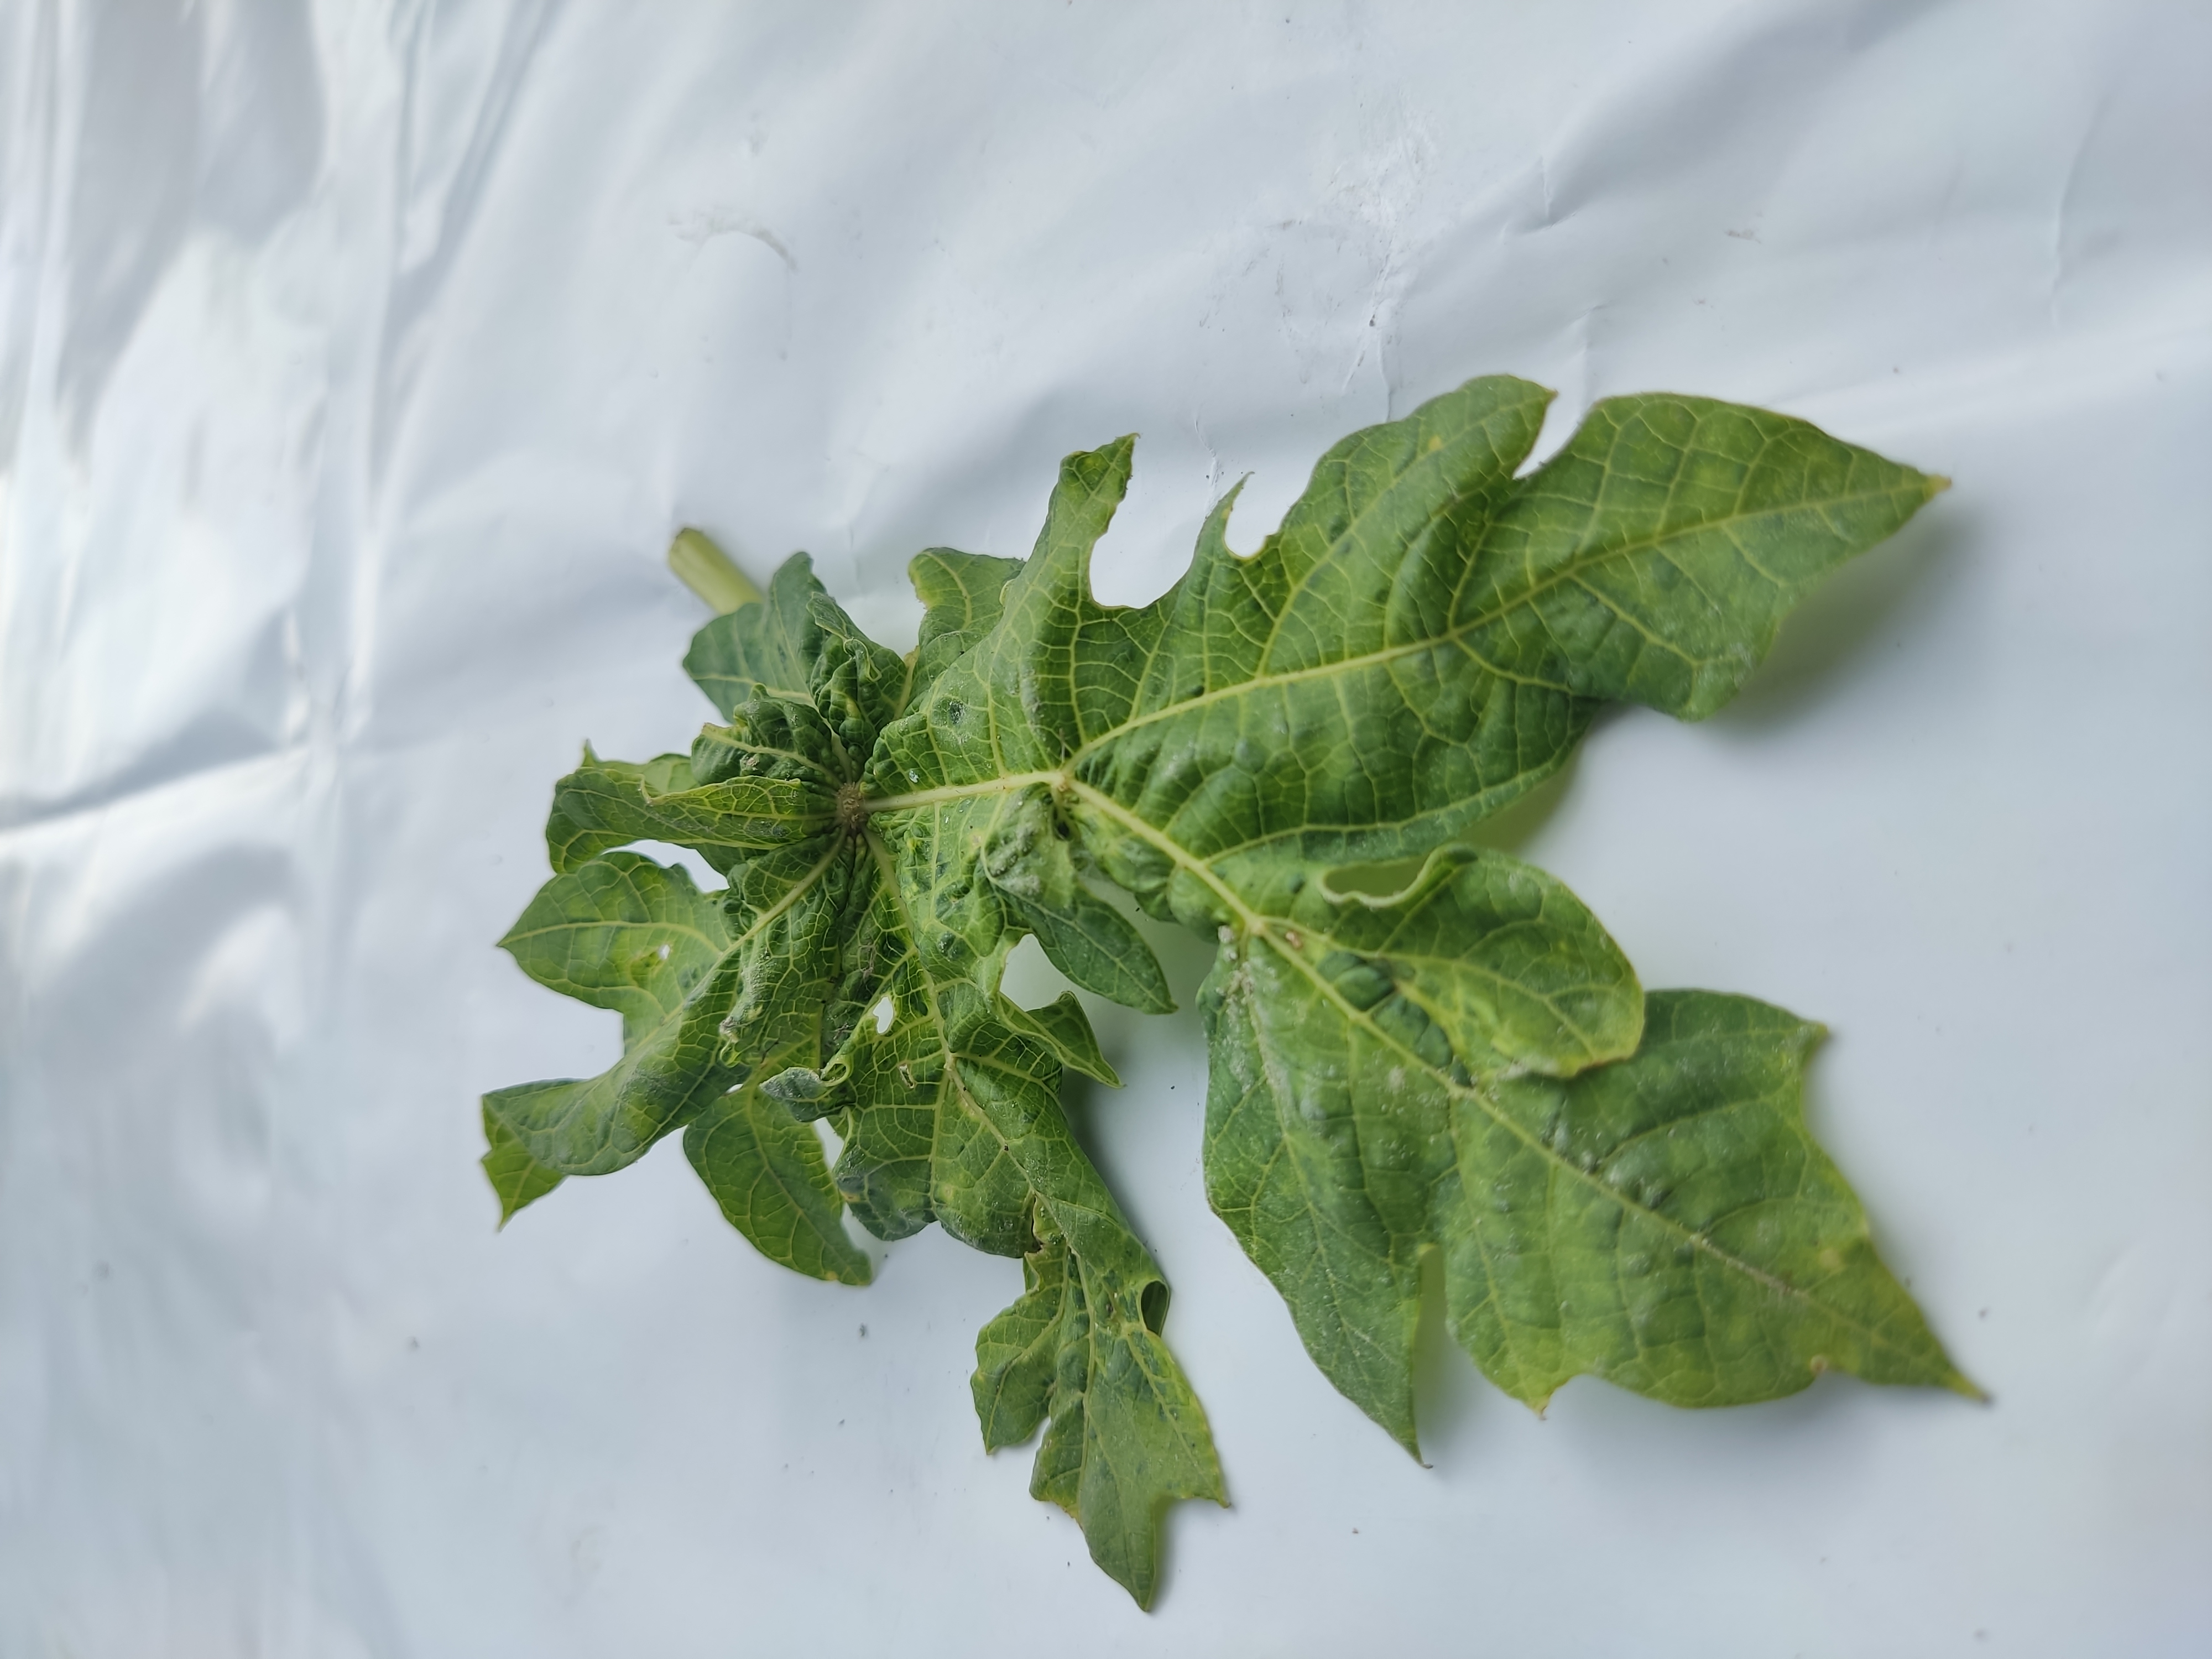
Label: Leaf Curl